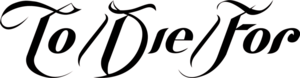
To/Die/For, aussi abrégé TDF, est un groupe de metal gothique finlandais, originaire de Kouvola. Le groupe est initialement formé en 1993 comme groupe de heavy metal sous le nom de Mary-Ann. Après avoir changé de nom en 1999, ils publient un premier album, All Eternity, la même année. Le groupe se sépare en 2016.